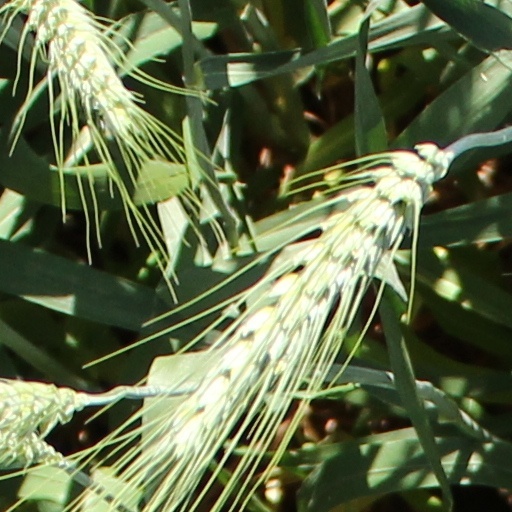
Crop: wheat